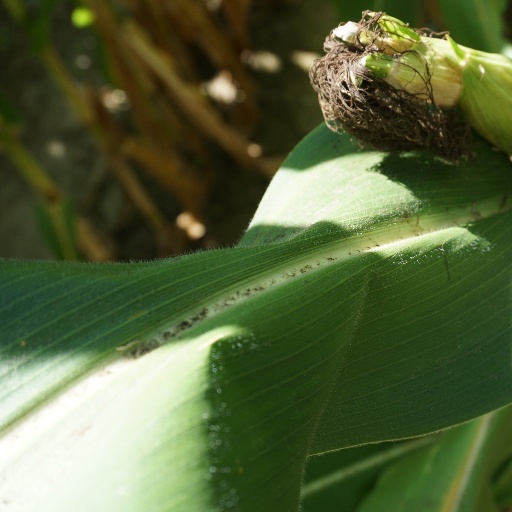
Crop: maize; corn